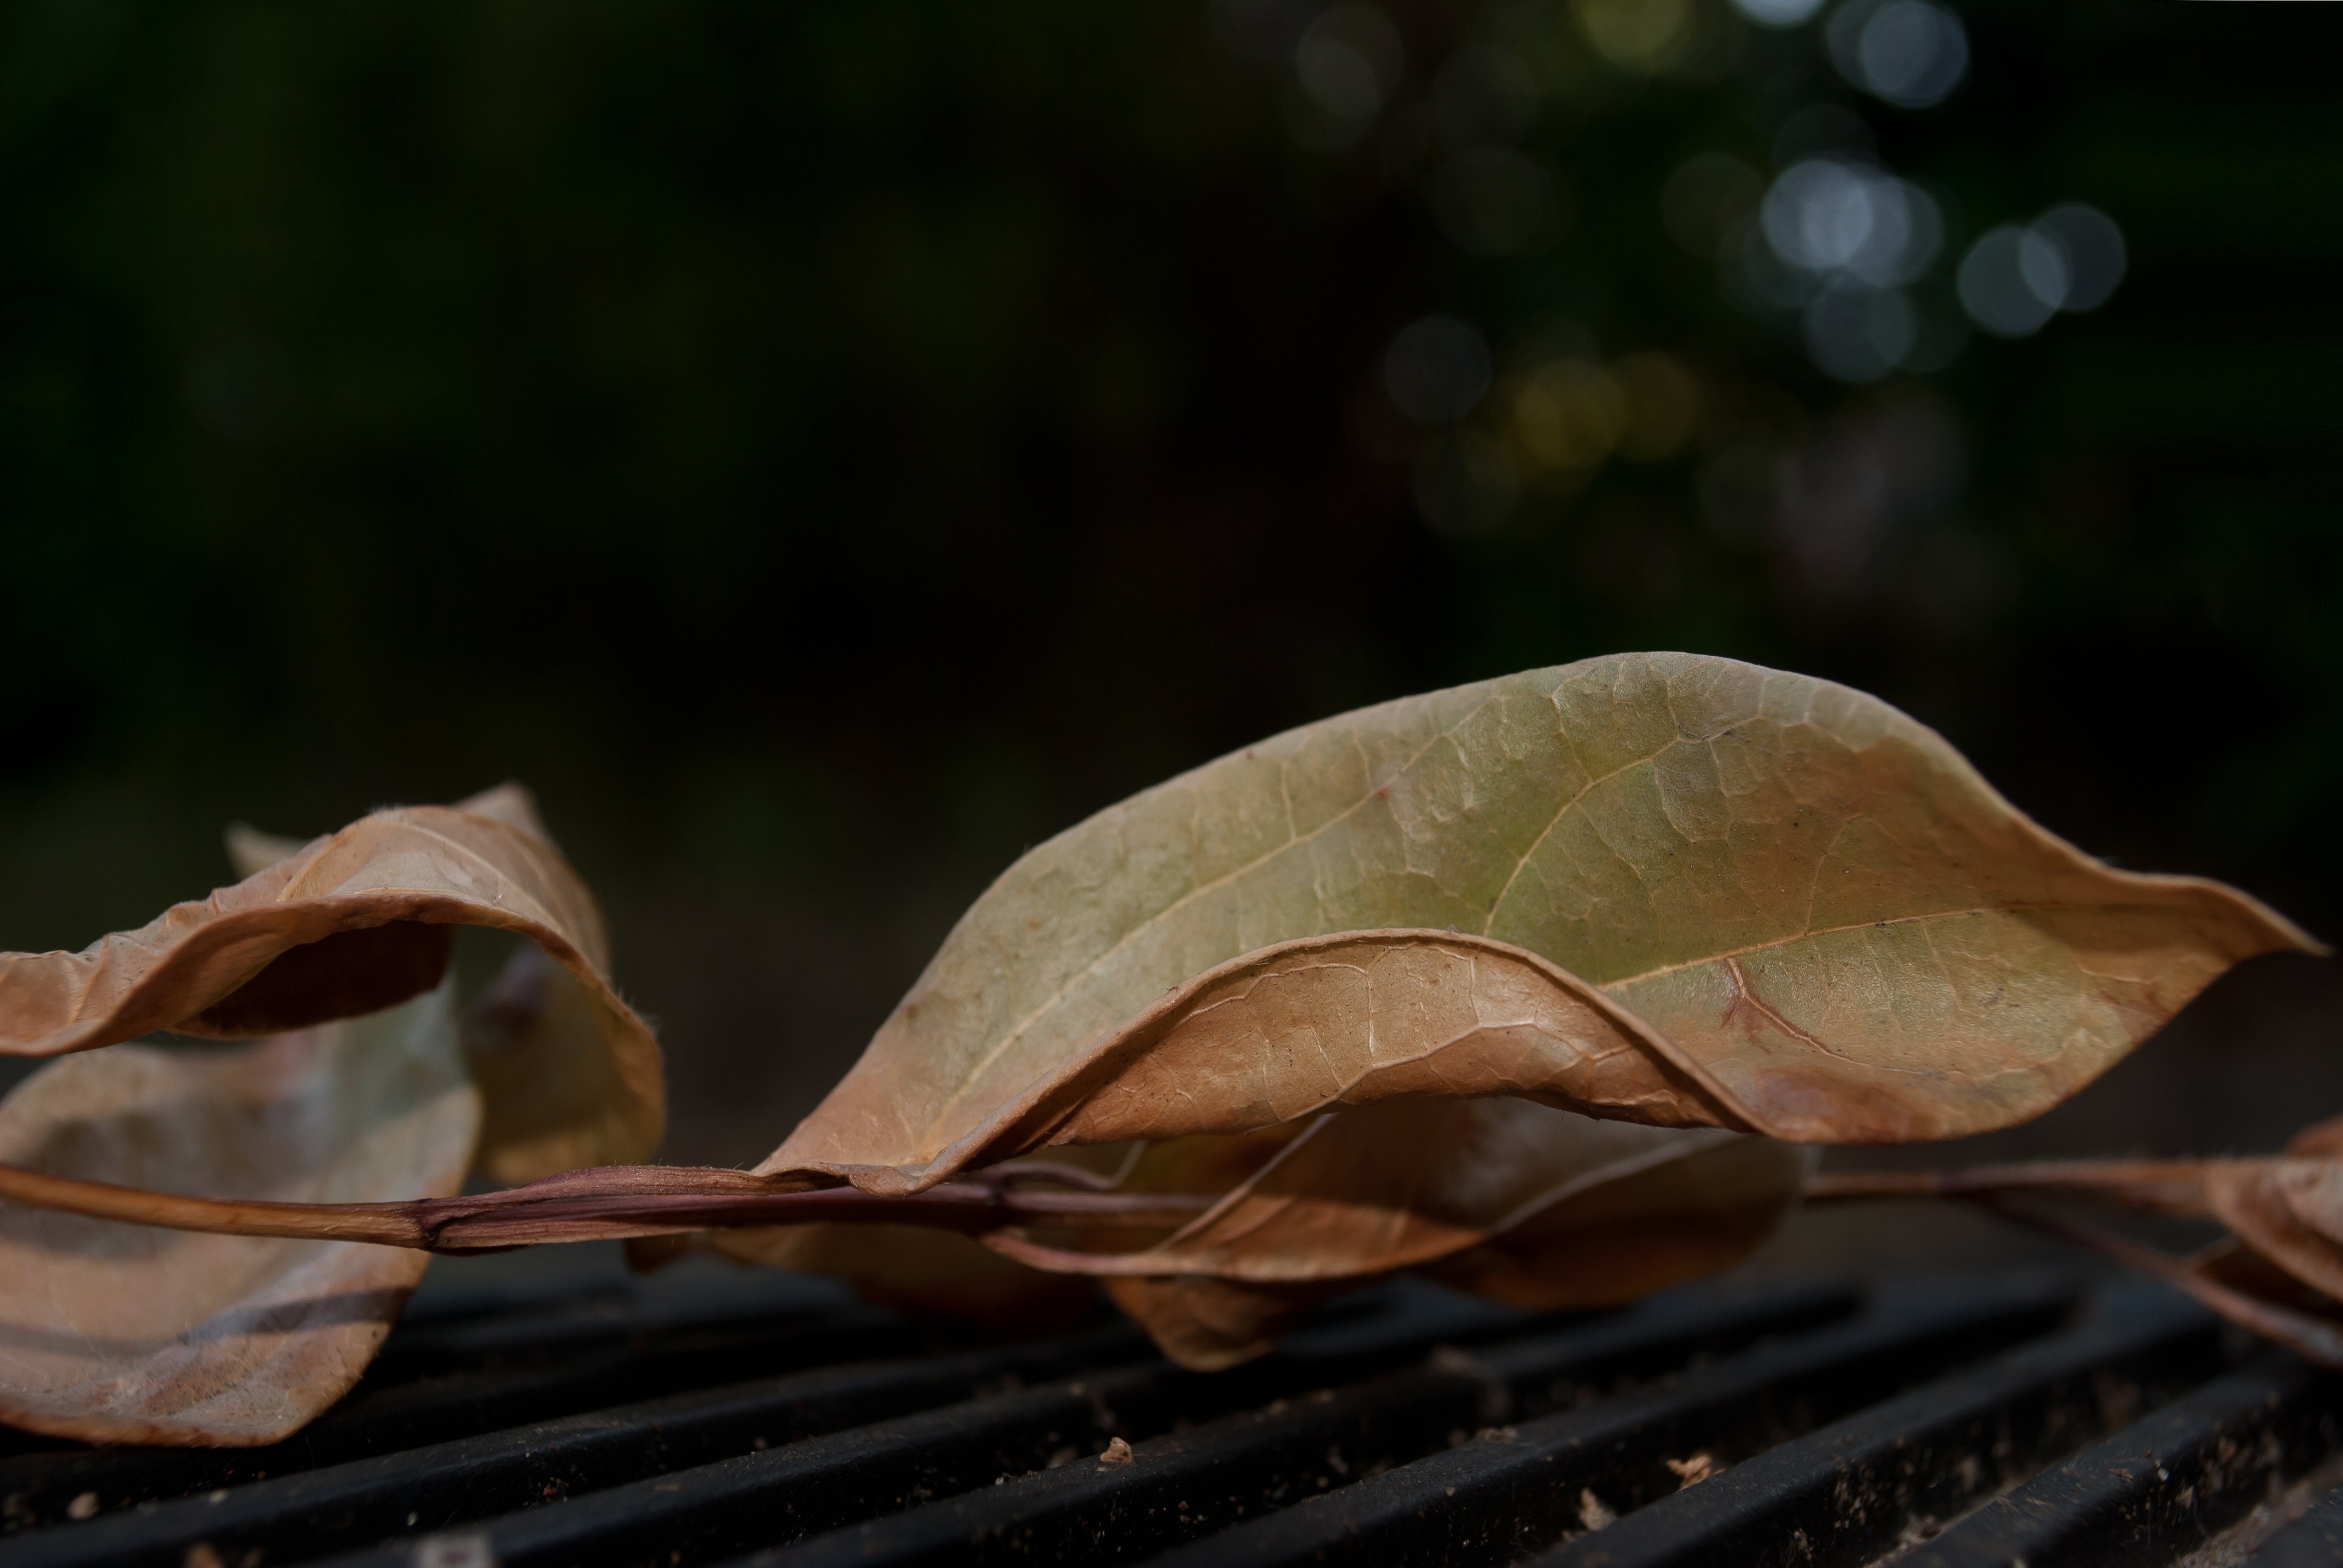
tree, nature, branch, plant, wood, photography, sunlight, leaf, fall, flower, dry, macro, autumn, brown, flora, season, close up, macro photography